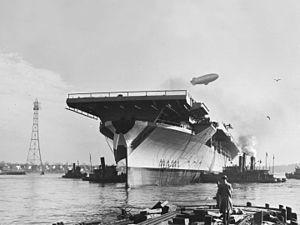
L’USS Bunker Hill (CV-17) est un porte-avions de la classe Essex appartenant à l'US Navy.